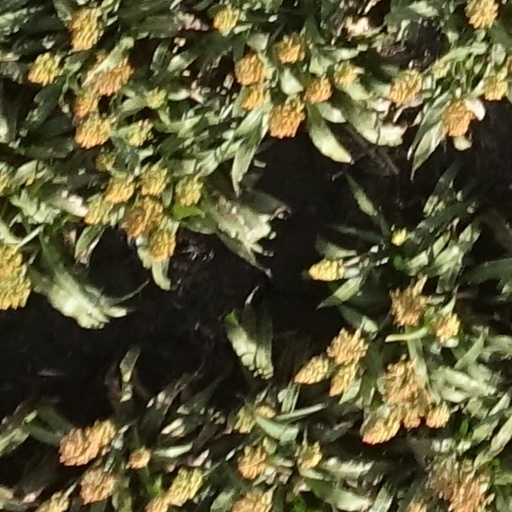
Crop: sorghum